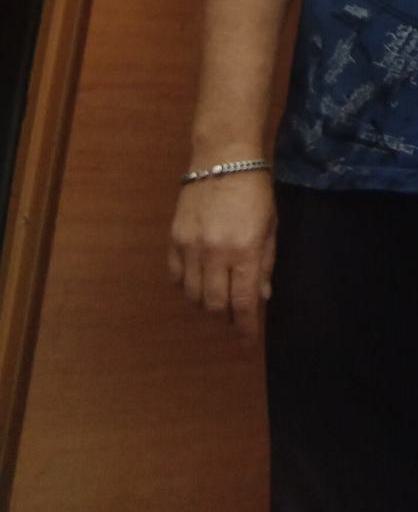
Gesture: no_gesture